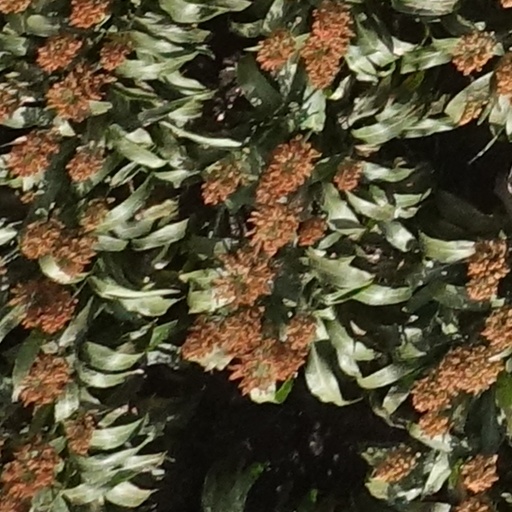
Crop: sorghum